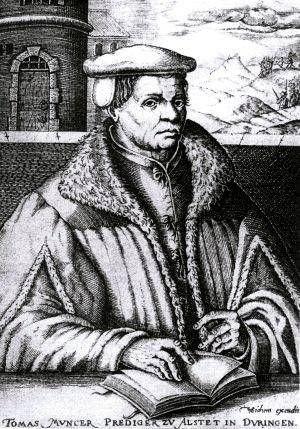
Thomas Müntzer, né en 1489 à Stolberg et mort le 27 mai 1525 à Mühlhausen, est un prédicateur anabaptiste et un des chefs religieux de la guerre des paysans dans le Saint-Empire au XVIᵉ siècle. C’est un dirigeant révolutionnaire et l’un des grands protagonistes de la Réforme, et plus particulièrement de la Réforme radicale.
La Hingrie est un hameau faisant partie de Rombach-le-Franc, située dans le département du Haut-Rhin et la région Alsace.